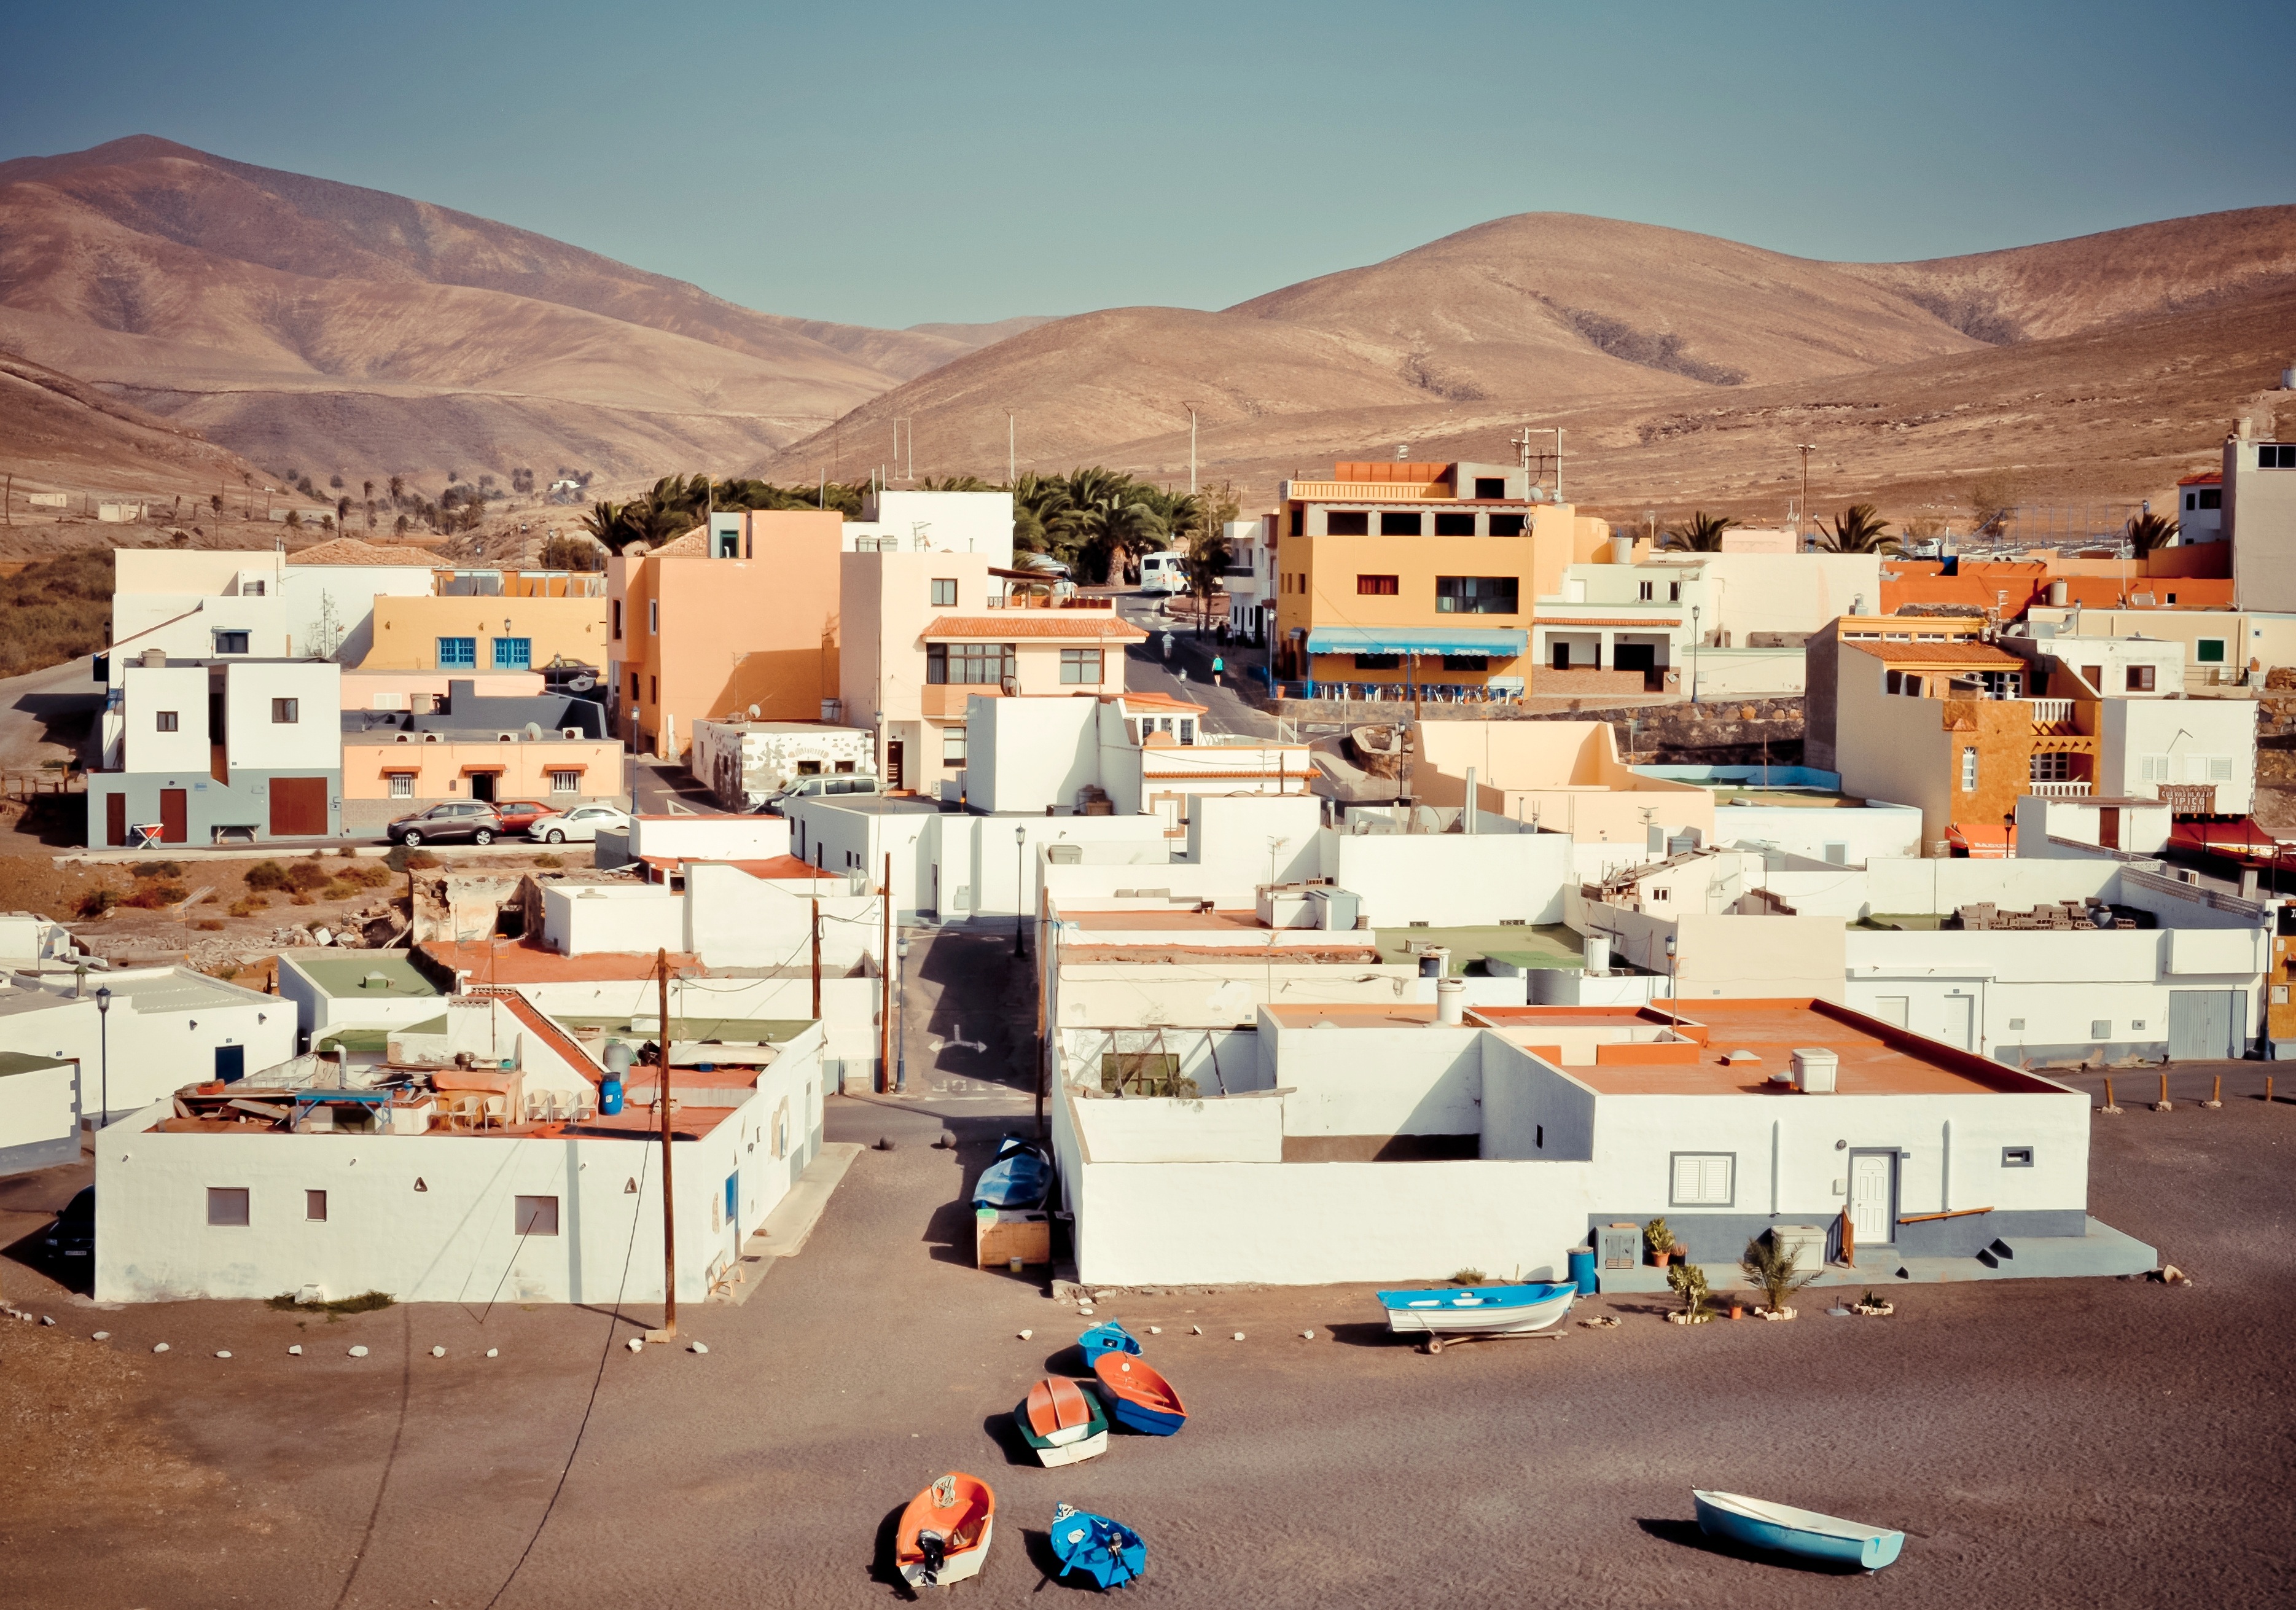
beach, landscape, sand, desert, town, vacation, travel, colorful, relaxation, holidays, boats, sahara, fuerteventura, peace of mind, the coast, outflow, human settlement